Italian resistance movement

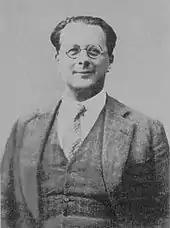
Carlo Rosselli

In Italy, Mussolini's Fascist regime used the term "anti-fascist" to describe its opponents. Mussolini's secret police was officially known as the Organization for Vigilance and Repression of Anti-Fascism. During the 1920s in the Kingdom of Italy, anti-fascists, many of them from the labor movement, fought against the violent Blackshirts and against the rise of the fascist leader Benito Mussolini. After the Italian Socialist Party (PSI) signed a pacification pact with Mussolini and his Fasces of Combat on 3 August 1921, and trade unions adopted a legalist and pacified strategy, members of the workers' movement who disagreed with this strategy formed "Arditi del Popolo".